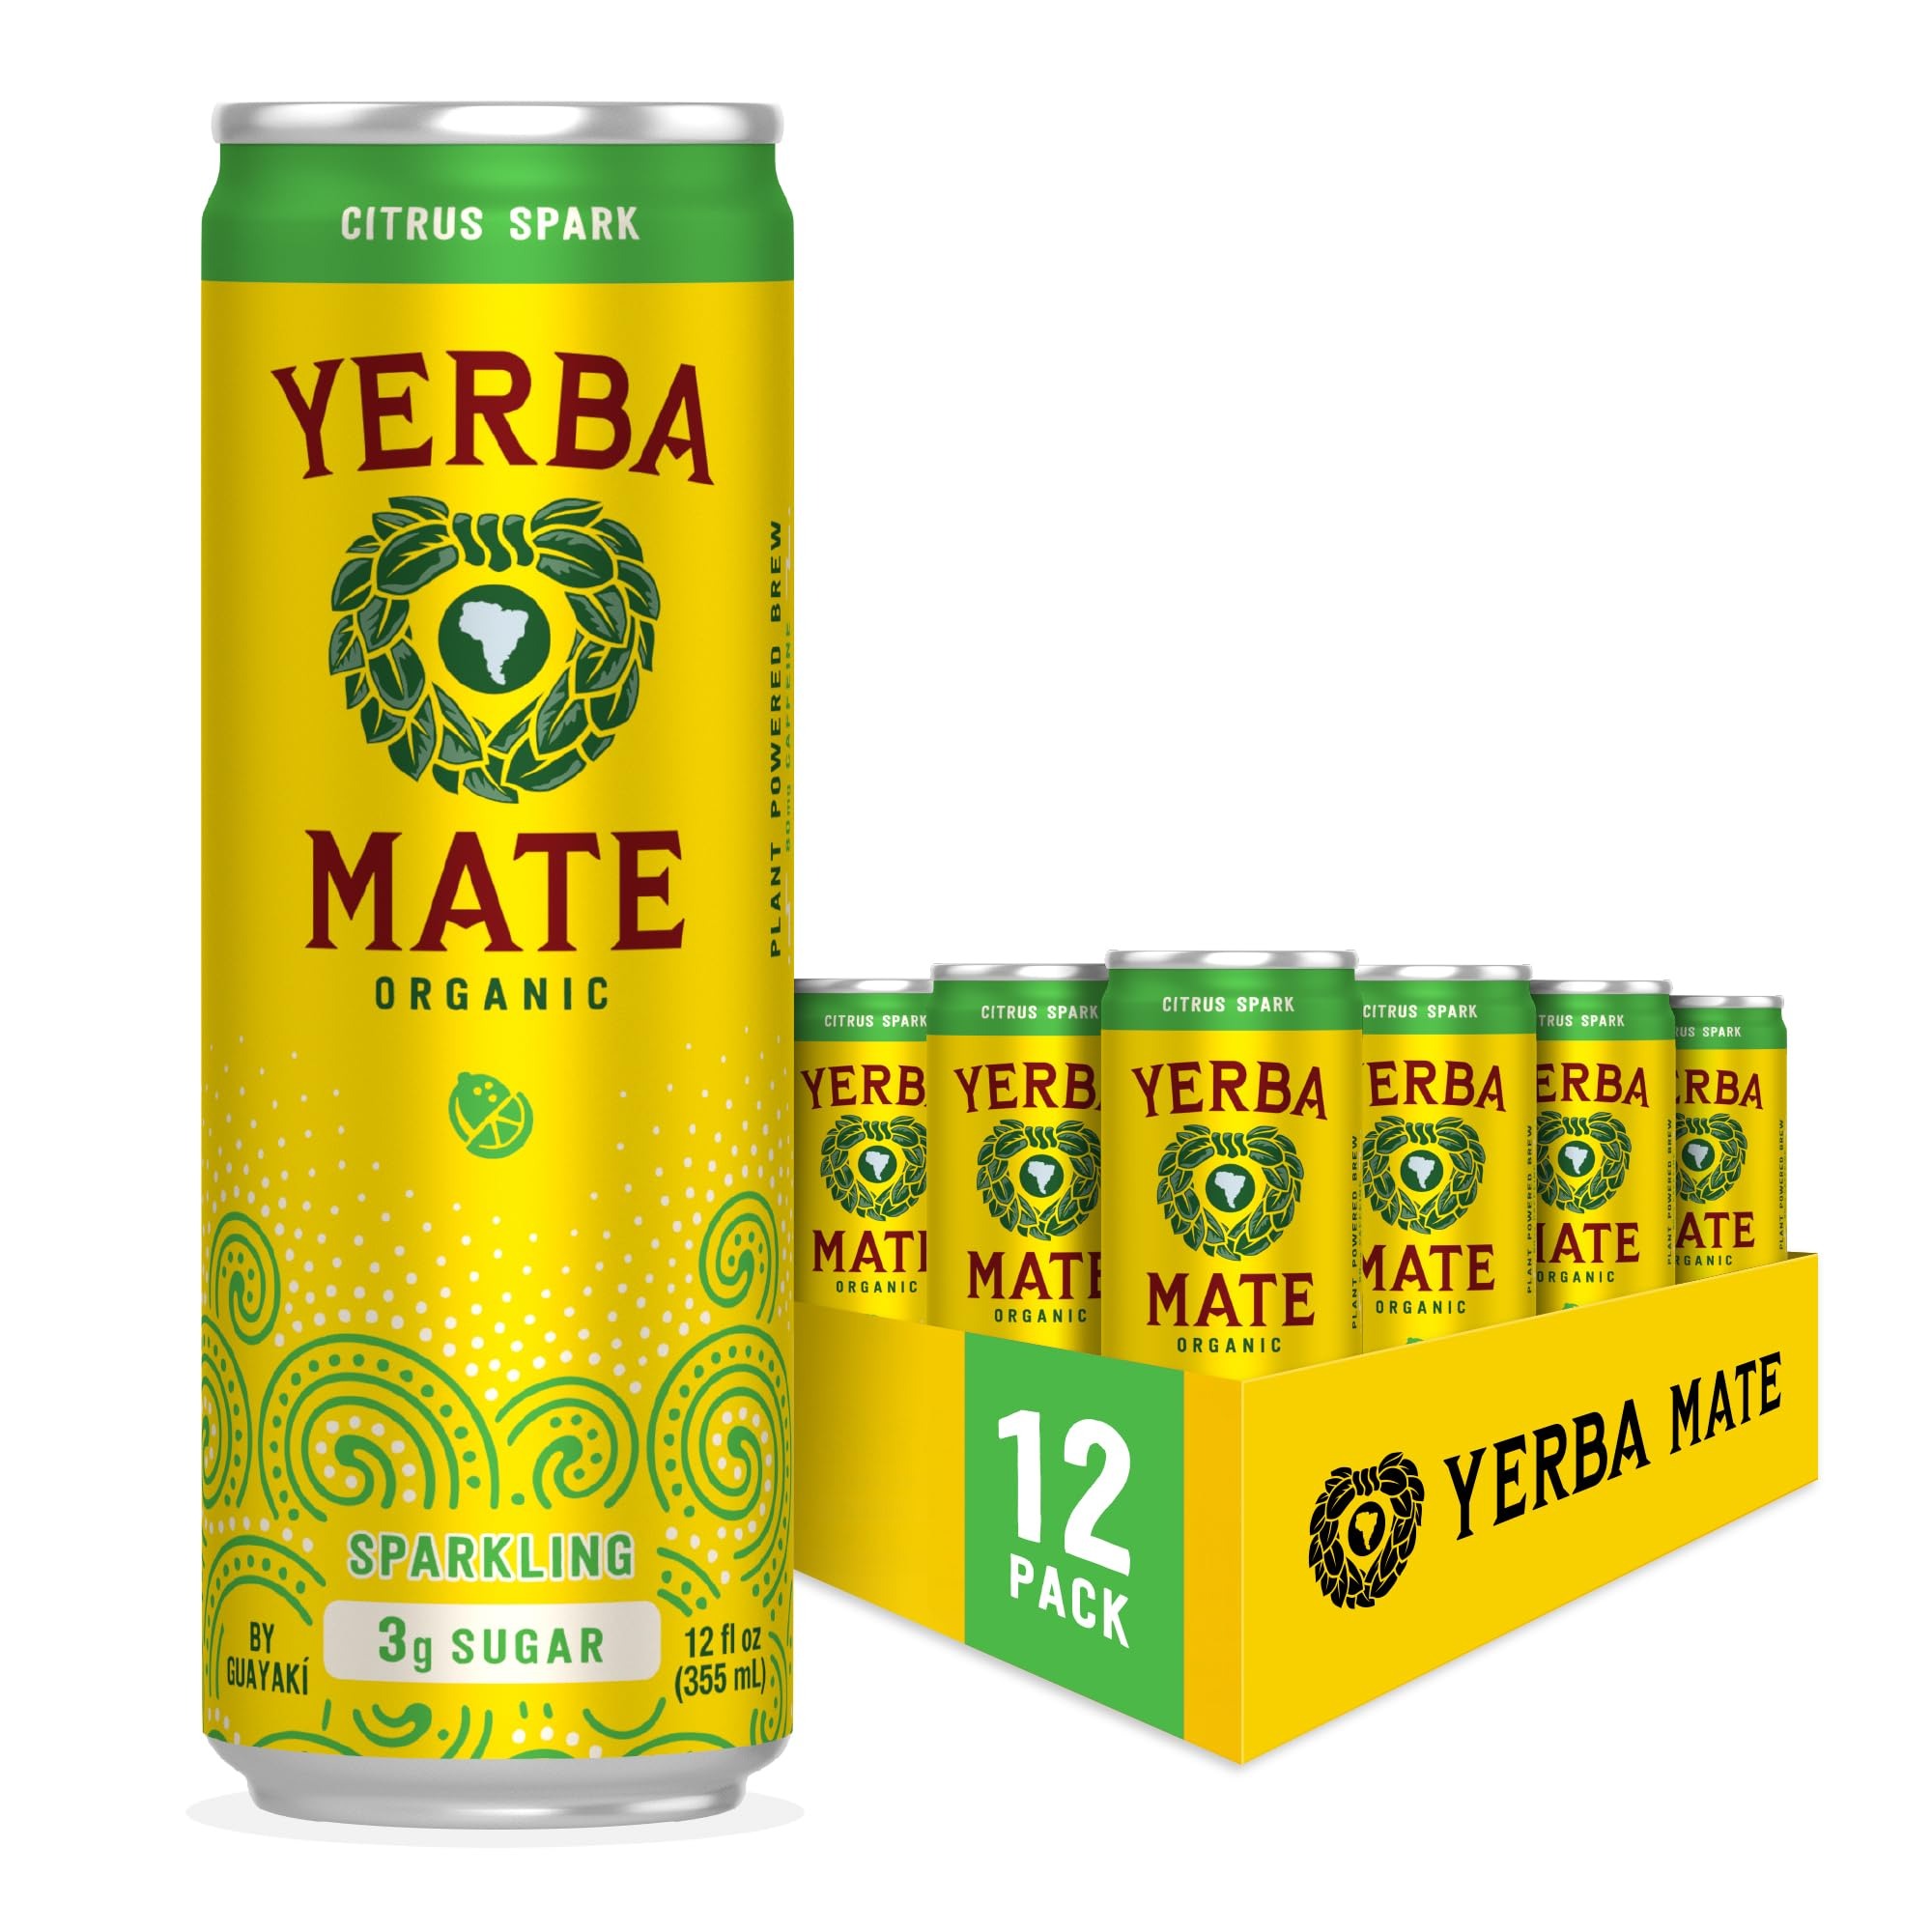
Item Name: Yerba Madre Organic Sparkling Yerba Mate, Citrus Spark, Low Sugar, 80mg Natural Plant Based Caffeine, Smooth Energy & Focus, Carbonated, 12 Oz (Pack of 12) (Packaging May Vary)
Bullet Point 1: Refreshing Mate Blends: Citrus Spark is a refreshing blend of lemon and lime flavors, sparkling water and brewed yerba mate (YER-bah MAH-teh) to create a well-balanced tea flavored beverage that boasts 80mg of natural caffeine
Bullet Point 2: A Different Kind of Boost: Within the yerba mate plant is a combination of Caffeine (found in coffee), Theobromine (found in chocolate), and Polyphenols (found in green tea), providing a uniquely smooth boost of energy and focus
Bullet Point 3: Market Driven Regeneration: Our yerba mate is cultivated within the forests of South Amercia, helping to protect forest ecosystems and supporting traditional cultural, regenerative, organic and fair trade practices
Bullet Point 4: Creating a Positive Impact: We strive to go beyond sustainability. Since our inception, we’ve aimed to make a regenerative, net positive impact on the planet and its people. We're B Corp, Fair for Life and Regenerative Organic Certified
Bullet Point 5: Together We Come to Life: At Yerba Madre, we are about much more than just mate. We believe in the power of sharing and connecting, spreading yerba mate culture as an invitation to life
Product Description: Guayaki Yerba Mate offers unique and delicious flavors to anyone looking for a caffeinated beverage. Legend has it that a magical tree grows in the South American rainforest with the powers to unite and energize. Yerba mate comes from the naturally caffeinated leaves of a native species of holly tree (Ilex Paraguariensis) found deep in the South American Atlantic rainforest. Guayaki's yerba mate leaves are hand harvested from small farms and indigenous communities in Paraguay, Argentina and Brazil. With 24 vitamins and minerals, 15 amino acids and abundant polyphenols, yerba mate nourishes while it stimulates.
Value: 144.0
Unit: Fl Oz

Price: 49.99